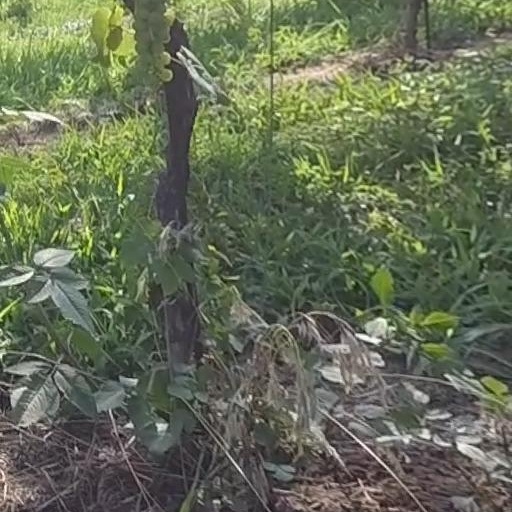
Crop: grape